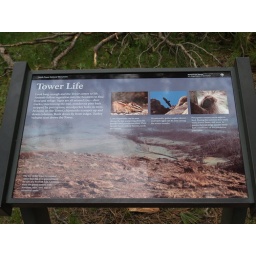
Tower life sign located along the trail ground around Devils Tower.